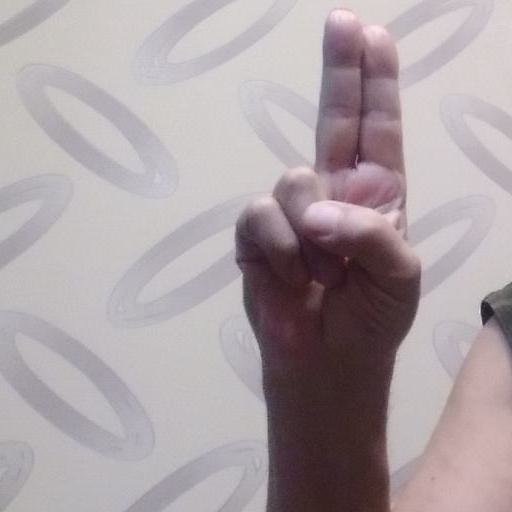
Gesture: two_up